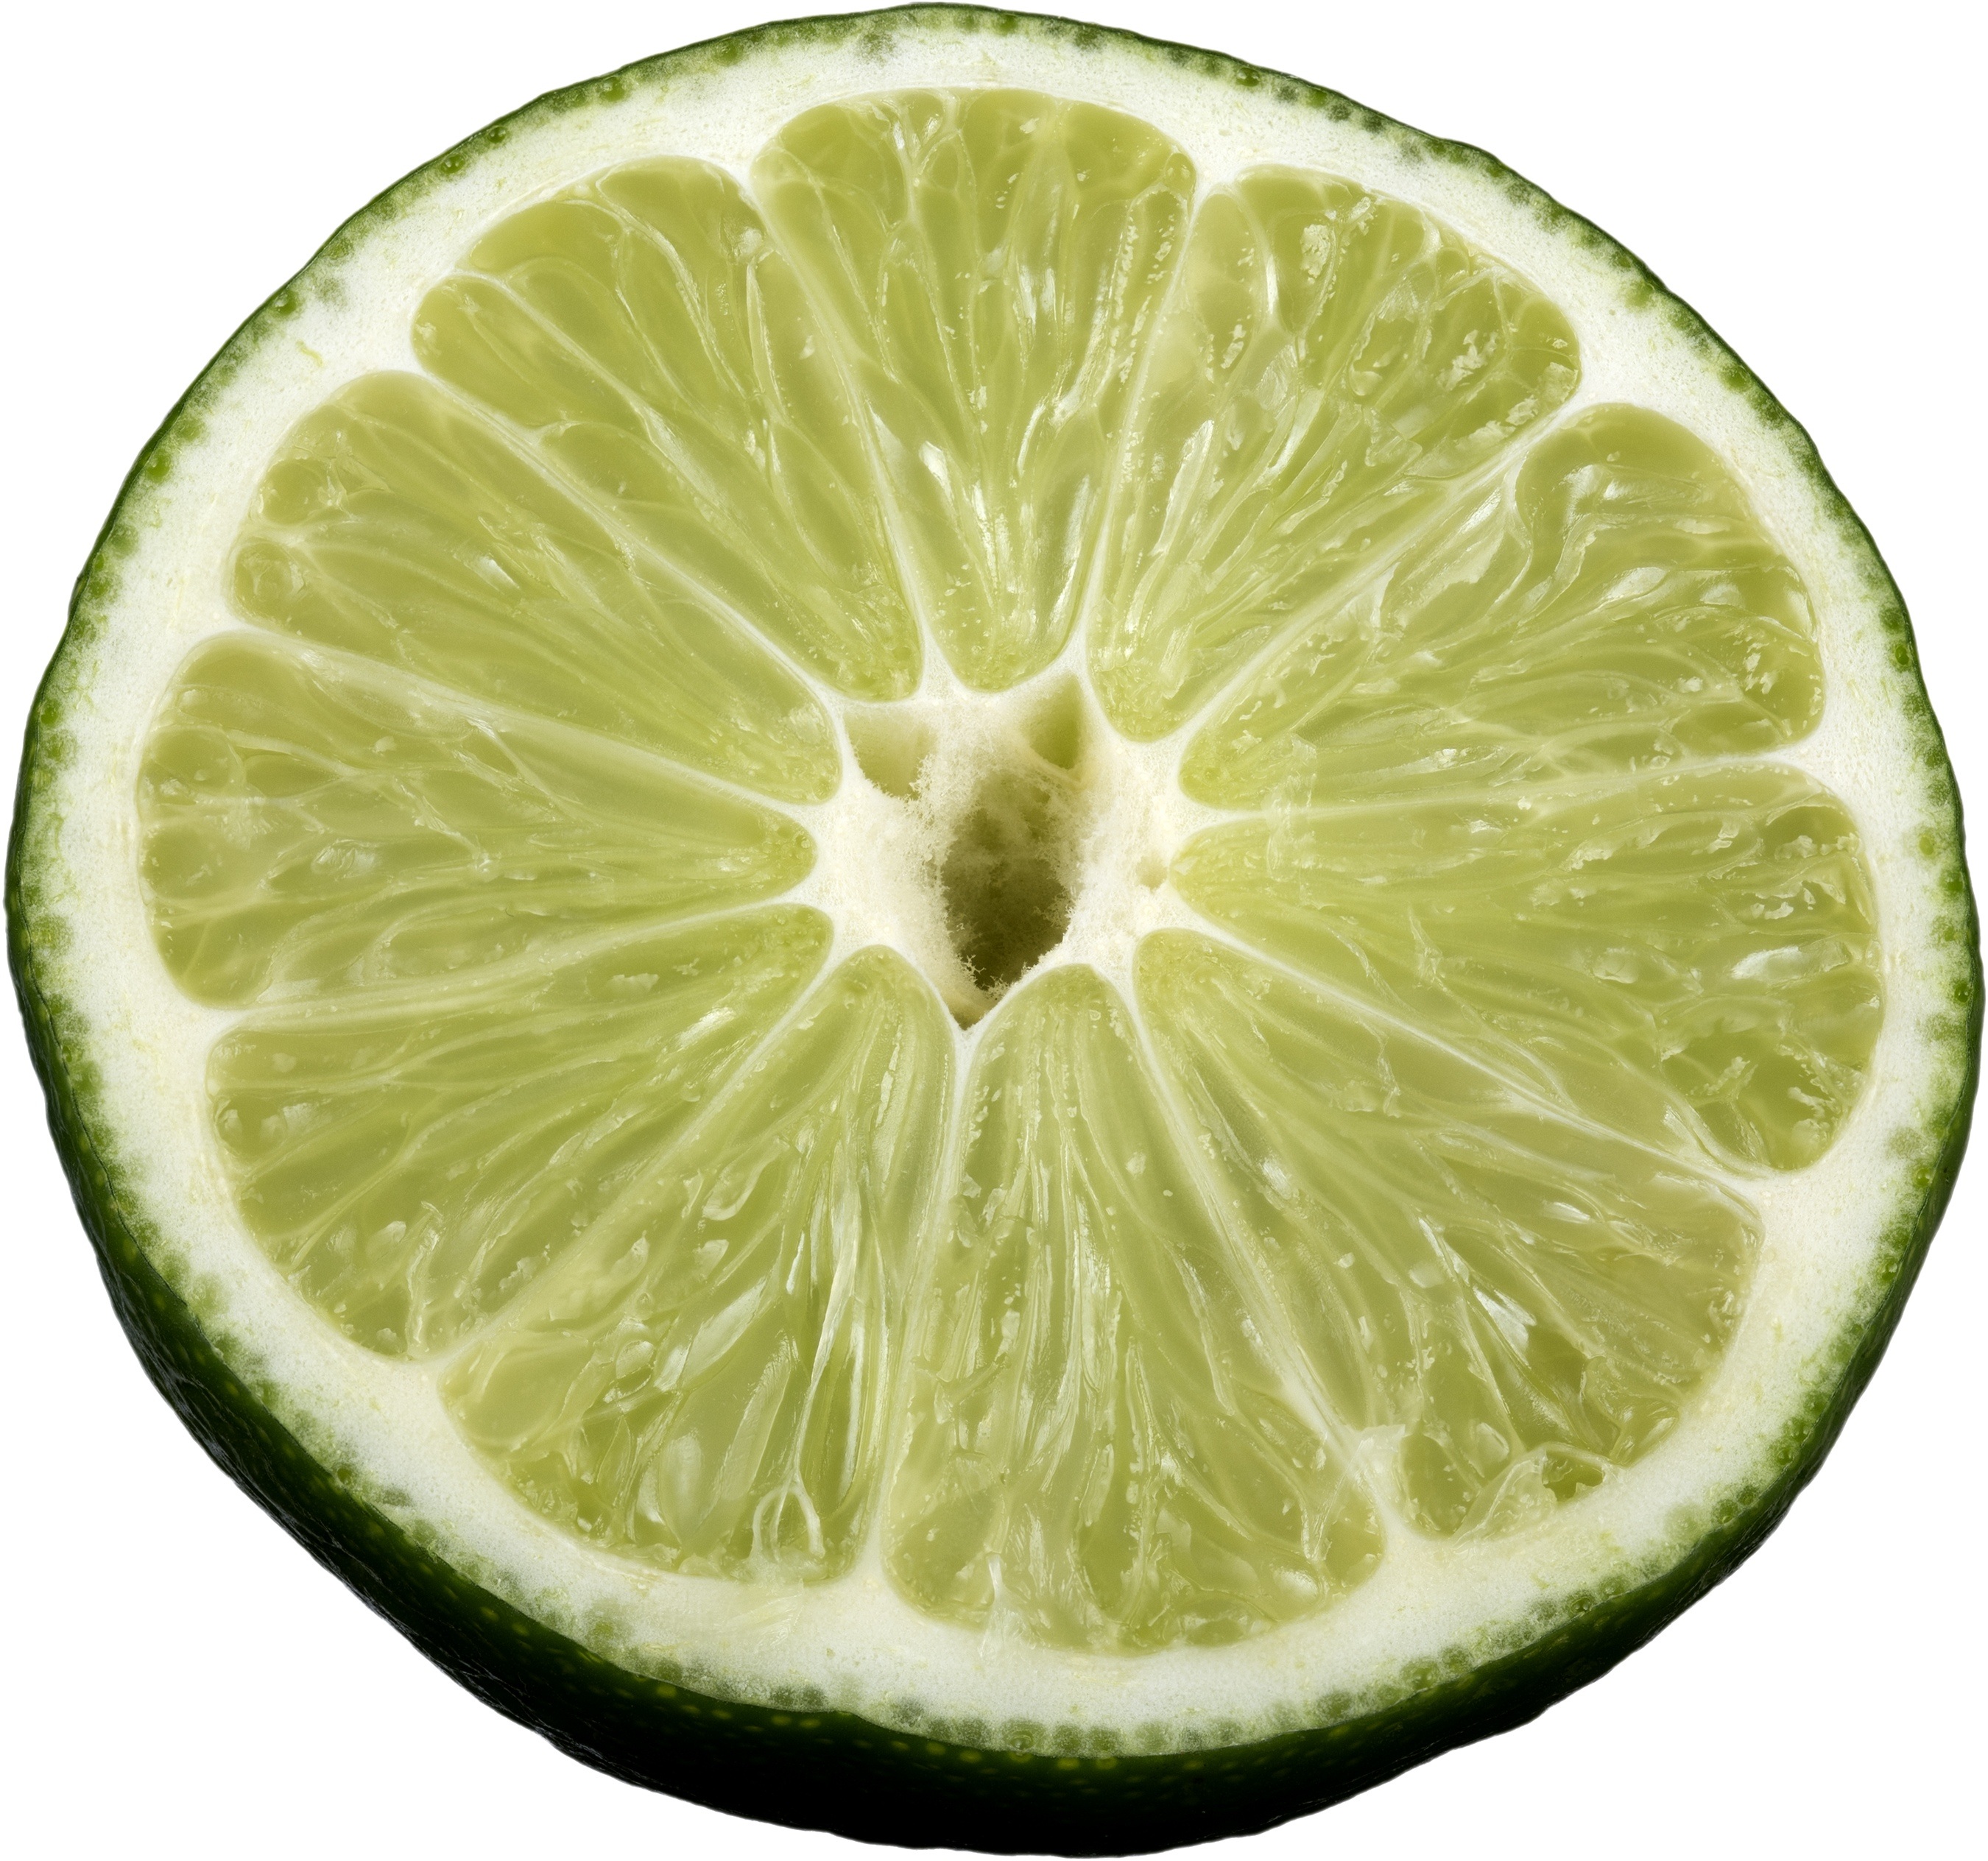
plant, fruit, ripe, food, green, produce, fresh, healthy, freshness, lime, garnish, diet, refreshing, sliced, citrus, sour, flowering plant, land plant, sweet lemon, key lime, lemon lime, persian lime, sliced lime